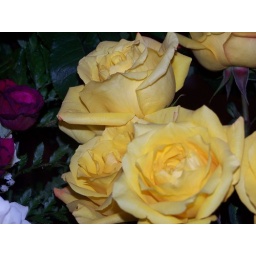
The girls got so many flowers at the recital, it smells like a funeral home in our kitchen.